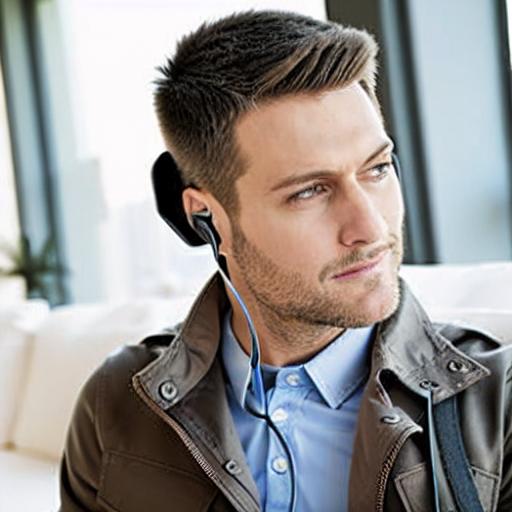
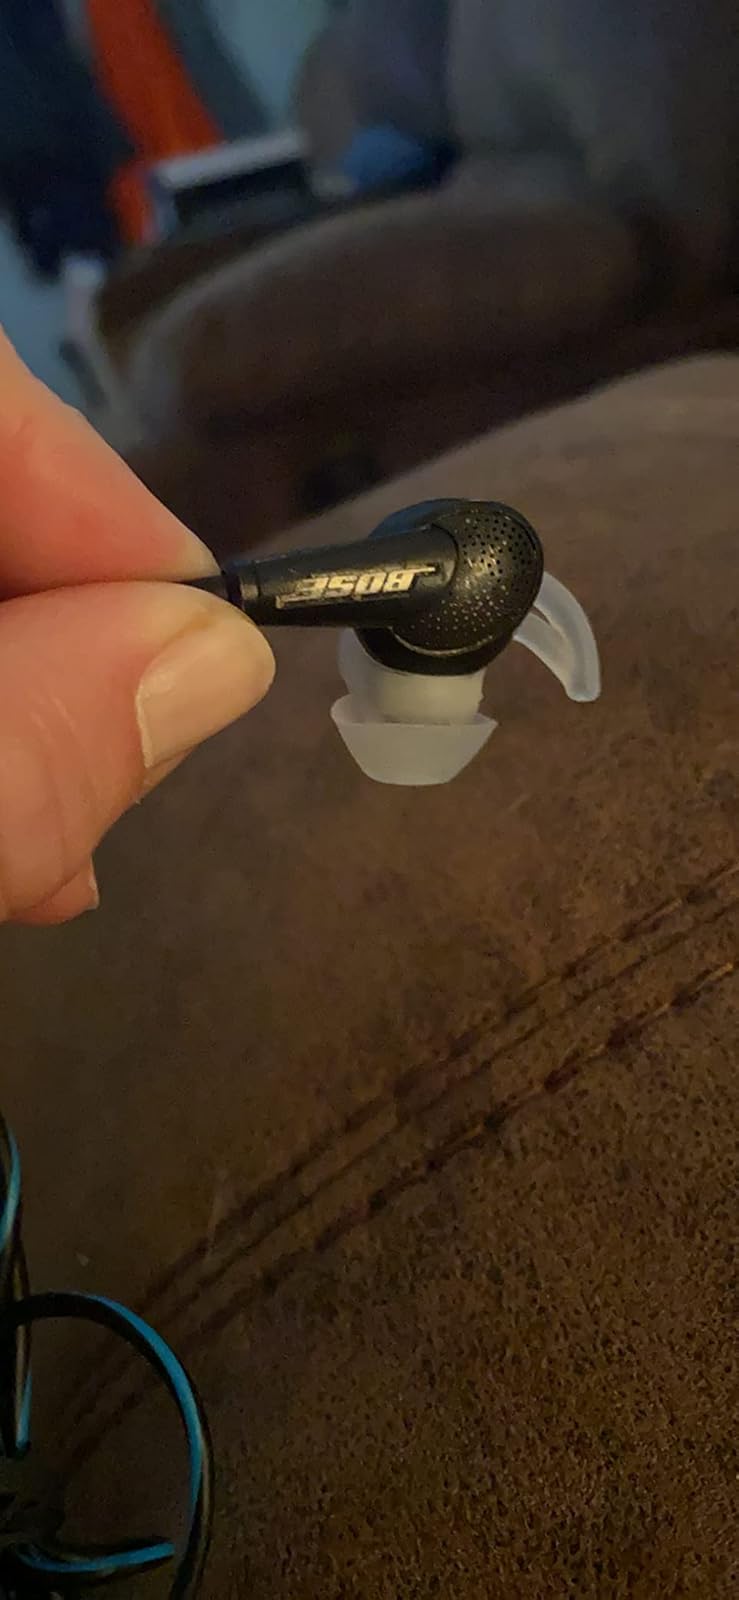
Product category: headphones
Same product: no